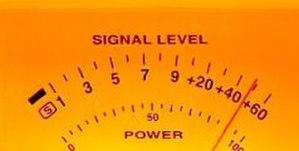
Le S-mètre est un instrument de mesure qui donne la puissance relative d'un signal reçu par un récepteur radio. Cet indicateur équipe les récepteurs radio de trafic à usage professionnel, Citizen-band ou radioamateur.